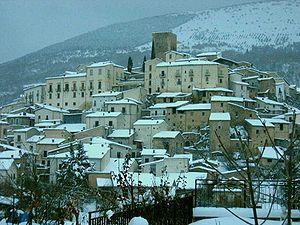
Castel di Ieri est une commune de la province de L'Aquila dans les Abruzzes en Italie.